Public housing estates in Tai Po

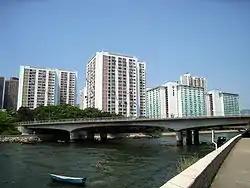
Kwong Fuk Estate

Fu Tip Estate is a public housing estate in Tai Po, New Territories, Hong Kong near Fu Heng Estate and Tai Po Hospital. The housing estate will be completed in phases between 2021, 2024 and 2030.